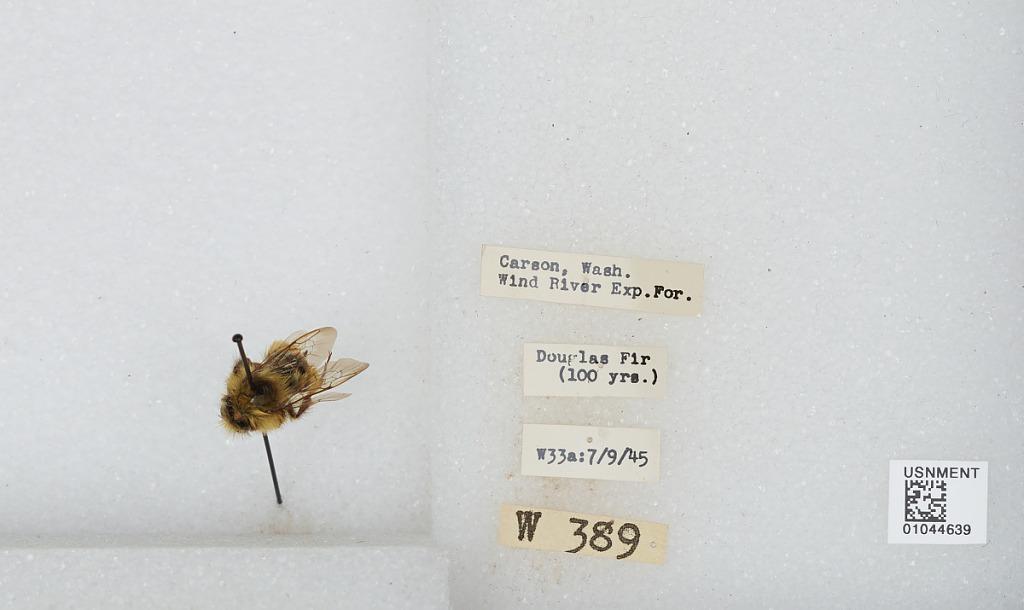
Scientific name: Bombus sp.
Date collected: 1945-7-9
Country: United States
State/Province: Washington
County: Skamania
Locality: Wind River Experimental Forest, Carson
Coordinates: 45.8203, -121.952